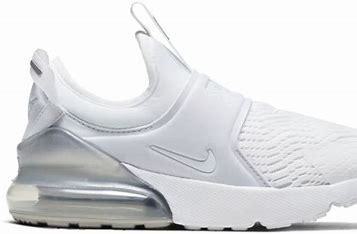
Brand: Nike
Model: Air Max 270 Extreme